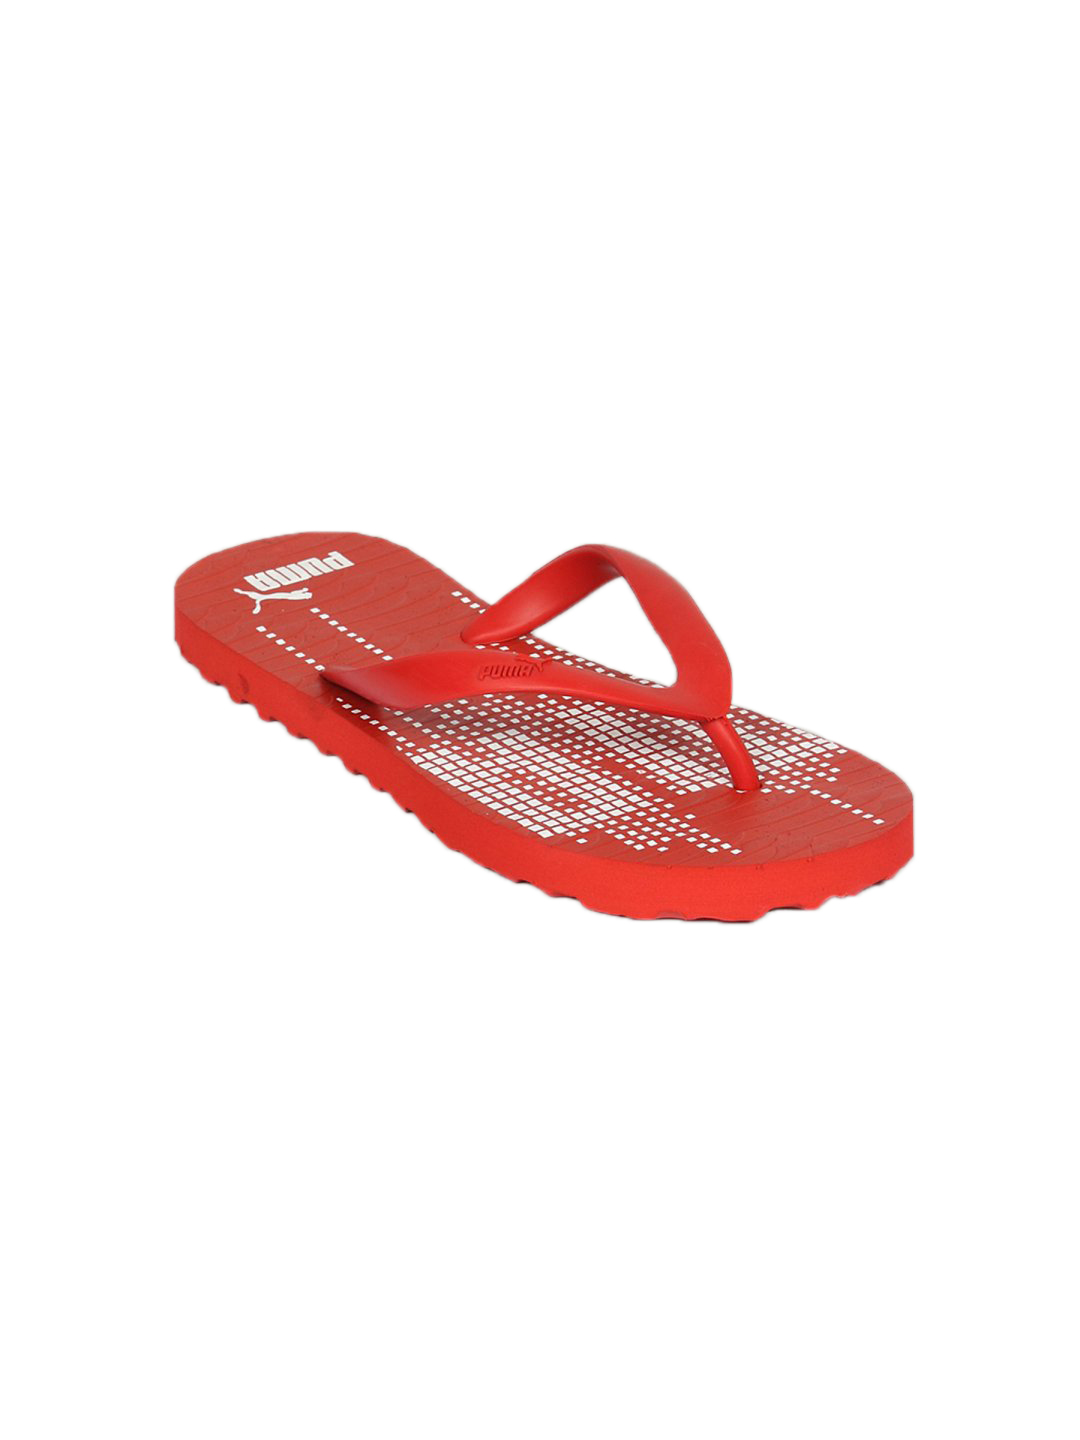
Puma Unisex Matrix Red White Flip Flop
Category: Footwear / Flip Flops / Flip Flops
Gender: Unisex
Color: Red
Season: Summer 2011
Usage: Casual